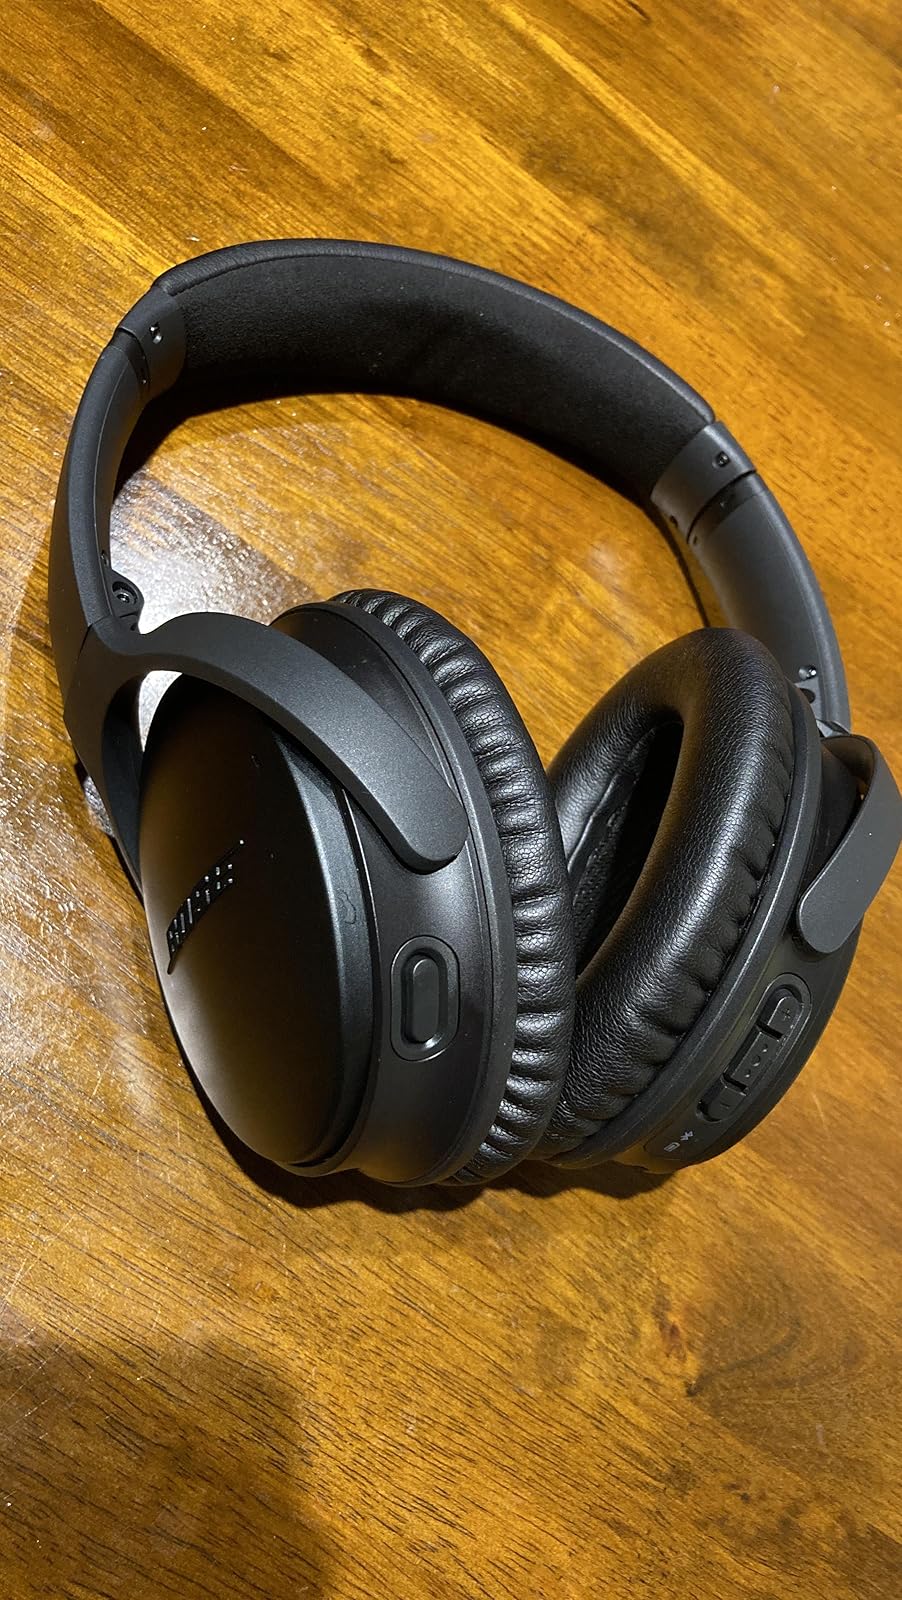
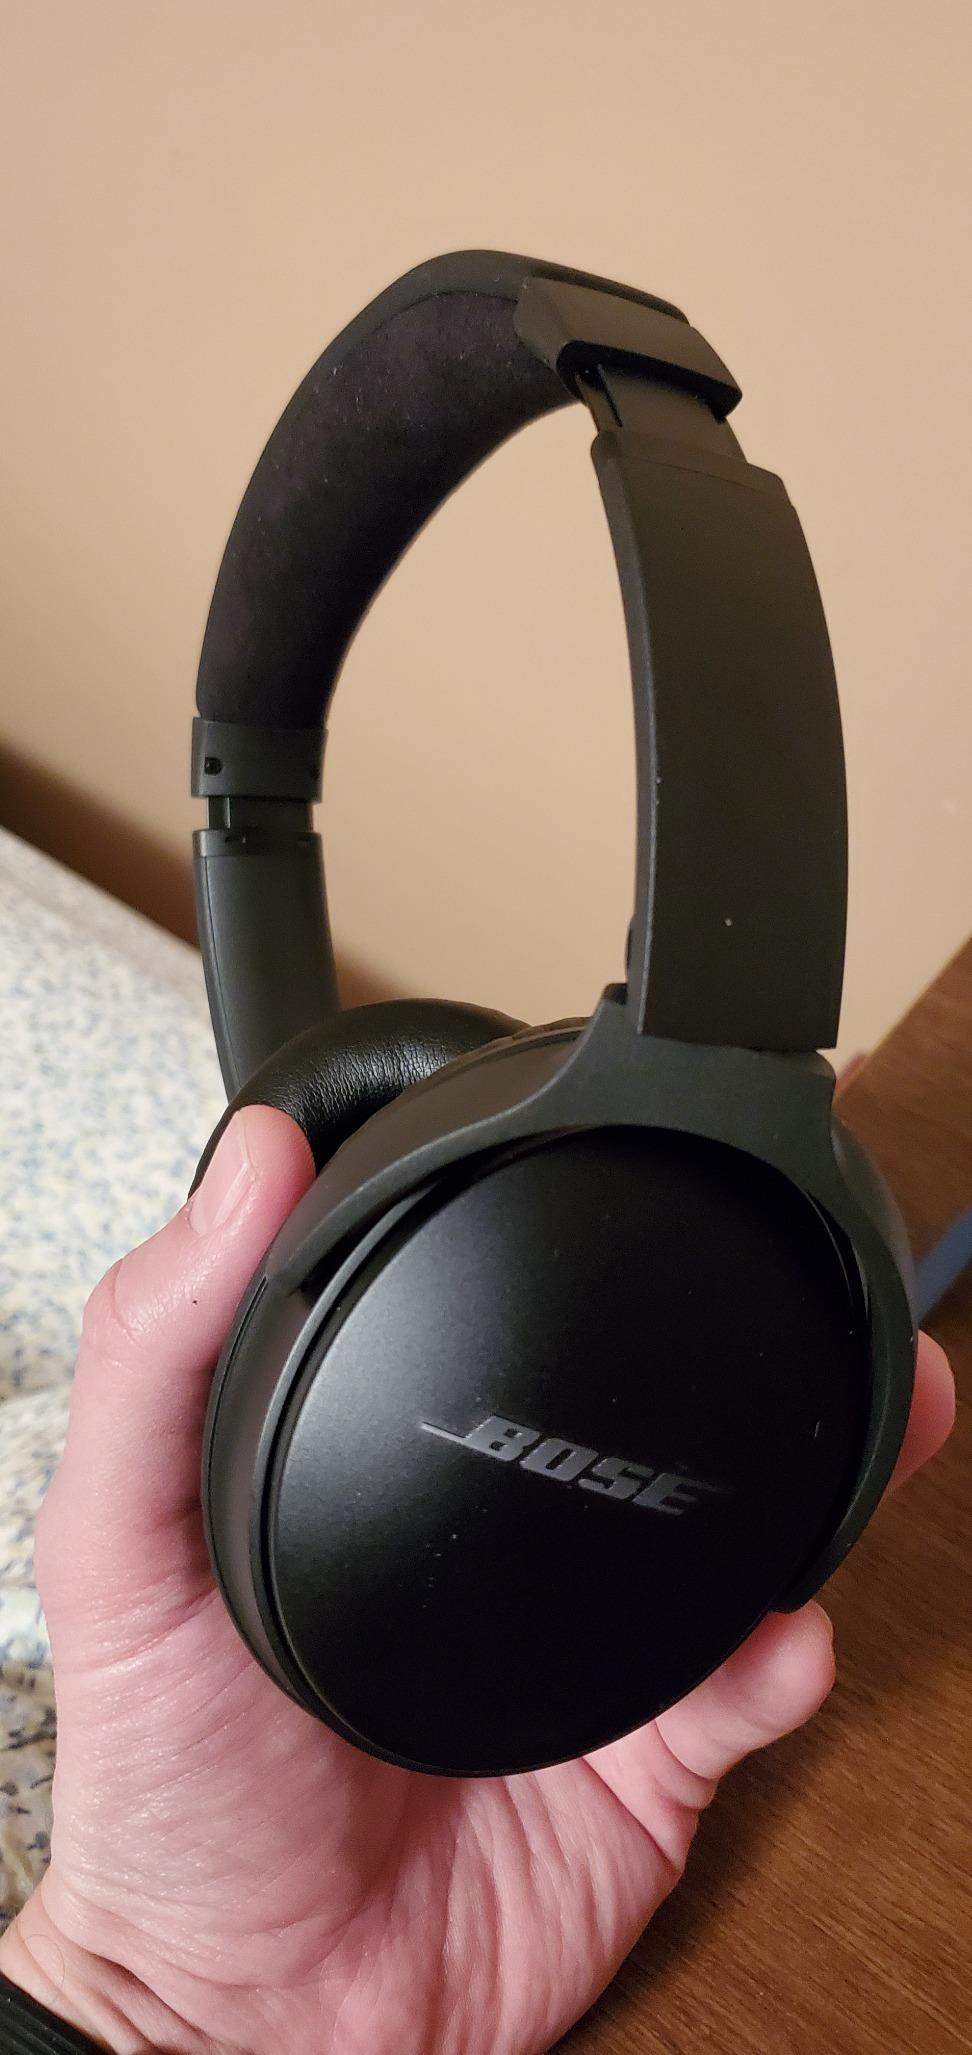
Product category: headphones
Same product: yes